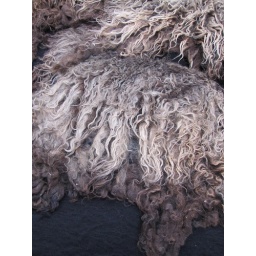
I love the contrast of the natural dark colors against the natural brown black wool.